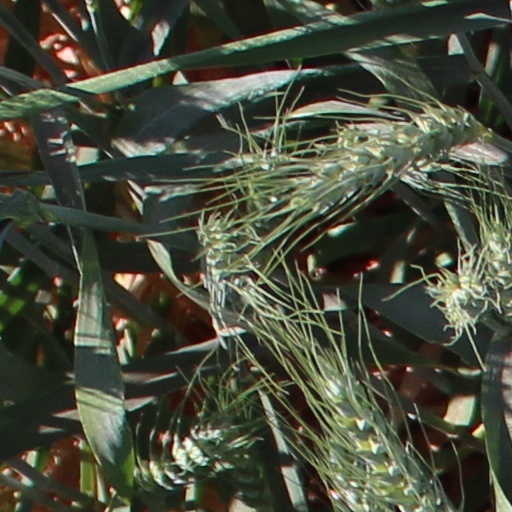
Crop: wheat